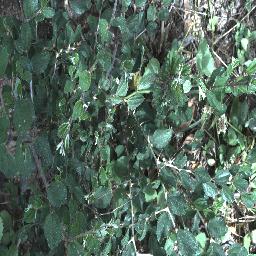
Label: chinee_apple